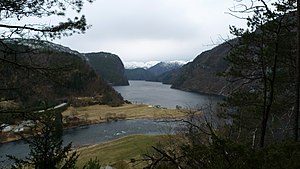
Bolstadfjorden
Bolstadfjorden
Bolstadfjorden er en 12 km lang fjordarm af Veafjorden, og en fortsættelse af Vikafjorden i Vaksdal kommune i Vestland fylke i Norge. Vikafjorden har indløb ved Stamnes og efter 4,5 km møder den Bolstadstraumen ved Straume, hvor Bolstadfjorden begynder.